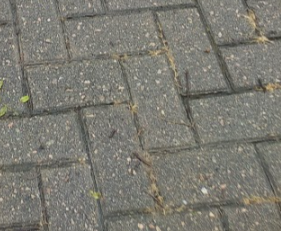
Surface type: paving stones